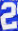
Number: 2